Insular Region, Venezuela

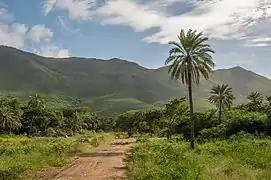
San Juan Valley, Margarita Island

As far as hydrography is concerned, the region has only small streams because most of its territory consists of small islands in the Caribbean Sea.